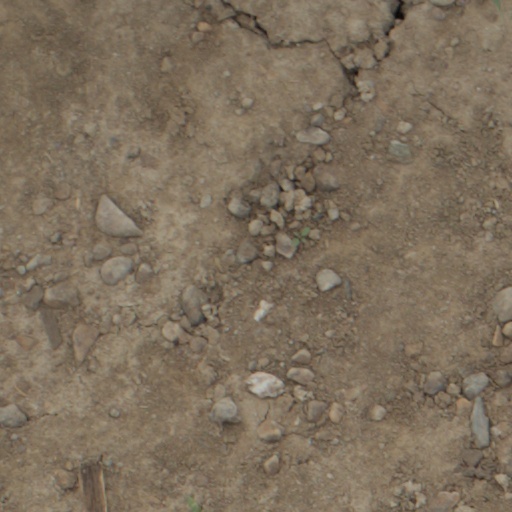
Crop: wheat